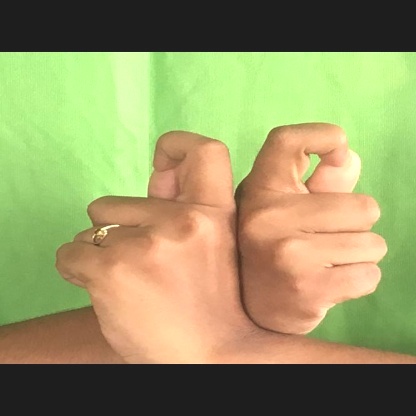
Mudra: Berunda